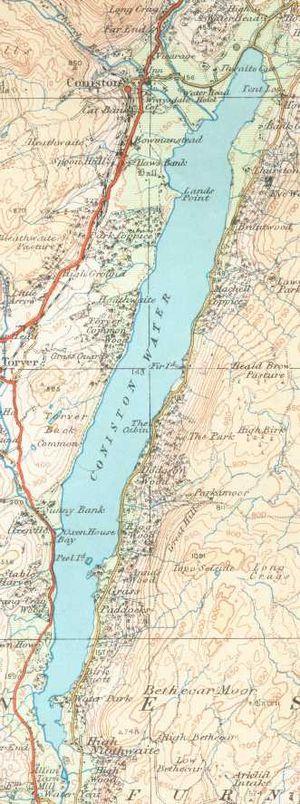
Coniston Water est un lac situé dans le comté de Cumbria au nord-ouest de l'Angleterre. Il est le troisième plus grand lac du parc national du Lake District. Il est le résultat de l'ennoiement d'une ancienne vallée glaciaire. Avant 1974, le lac était situé dans le Lancashire. La ville de Coniston, qui donne son nom au lac, se trouve près de son bord nord-ouest.